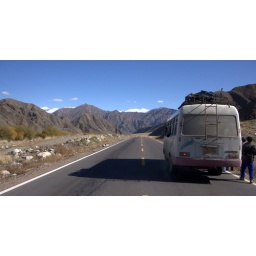
Descending by bus - bikes on top